Mike Brumbelow

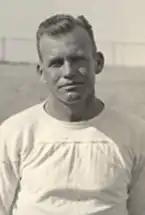

Lester Michael Brumbelow (July 13, 1906 – August 11, 1977) was an American college football and college basketball player and coach. He played football and basketball for Texas Christian University from 1927 to 1929 and was the captain and most valuable player of the TCU Horned Frogs undefeated 1929 football team that won the school's first Southwest Conference championship. He later served as an assistant football coach and head basketball coach at TCU from 1936 to 1941. He served in the U.S. Navy during World War II in the athletics program at the Navy Pre-Flight School, and attained the rank of lieutenant commander. After the war, he served as an assistant football coach at the University of Mississippi from 1946 to 1948. From 1950 to 1956 he was the head football coach at Texas Western College, now the University of Texas at El Paso; he also served as the school's athletic director from 1950 to 1959.